Business model

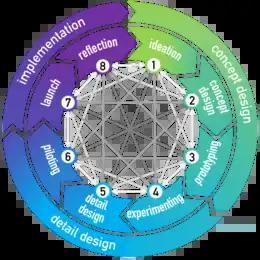

A business model describes how a business organization creates, delivers, and captures value, in economic, social, cultural or other contexts. The model describes the specific way in which the business conducts itself, spends, and earns money in a way that generates profit. The process of business model construction and modification is also called "business model innovation" and forms a part of business strategy.